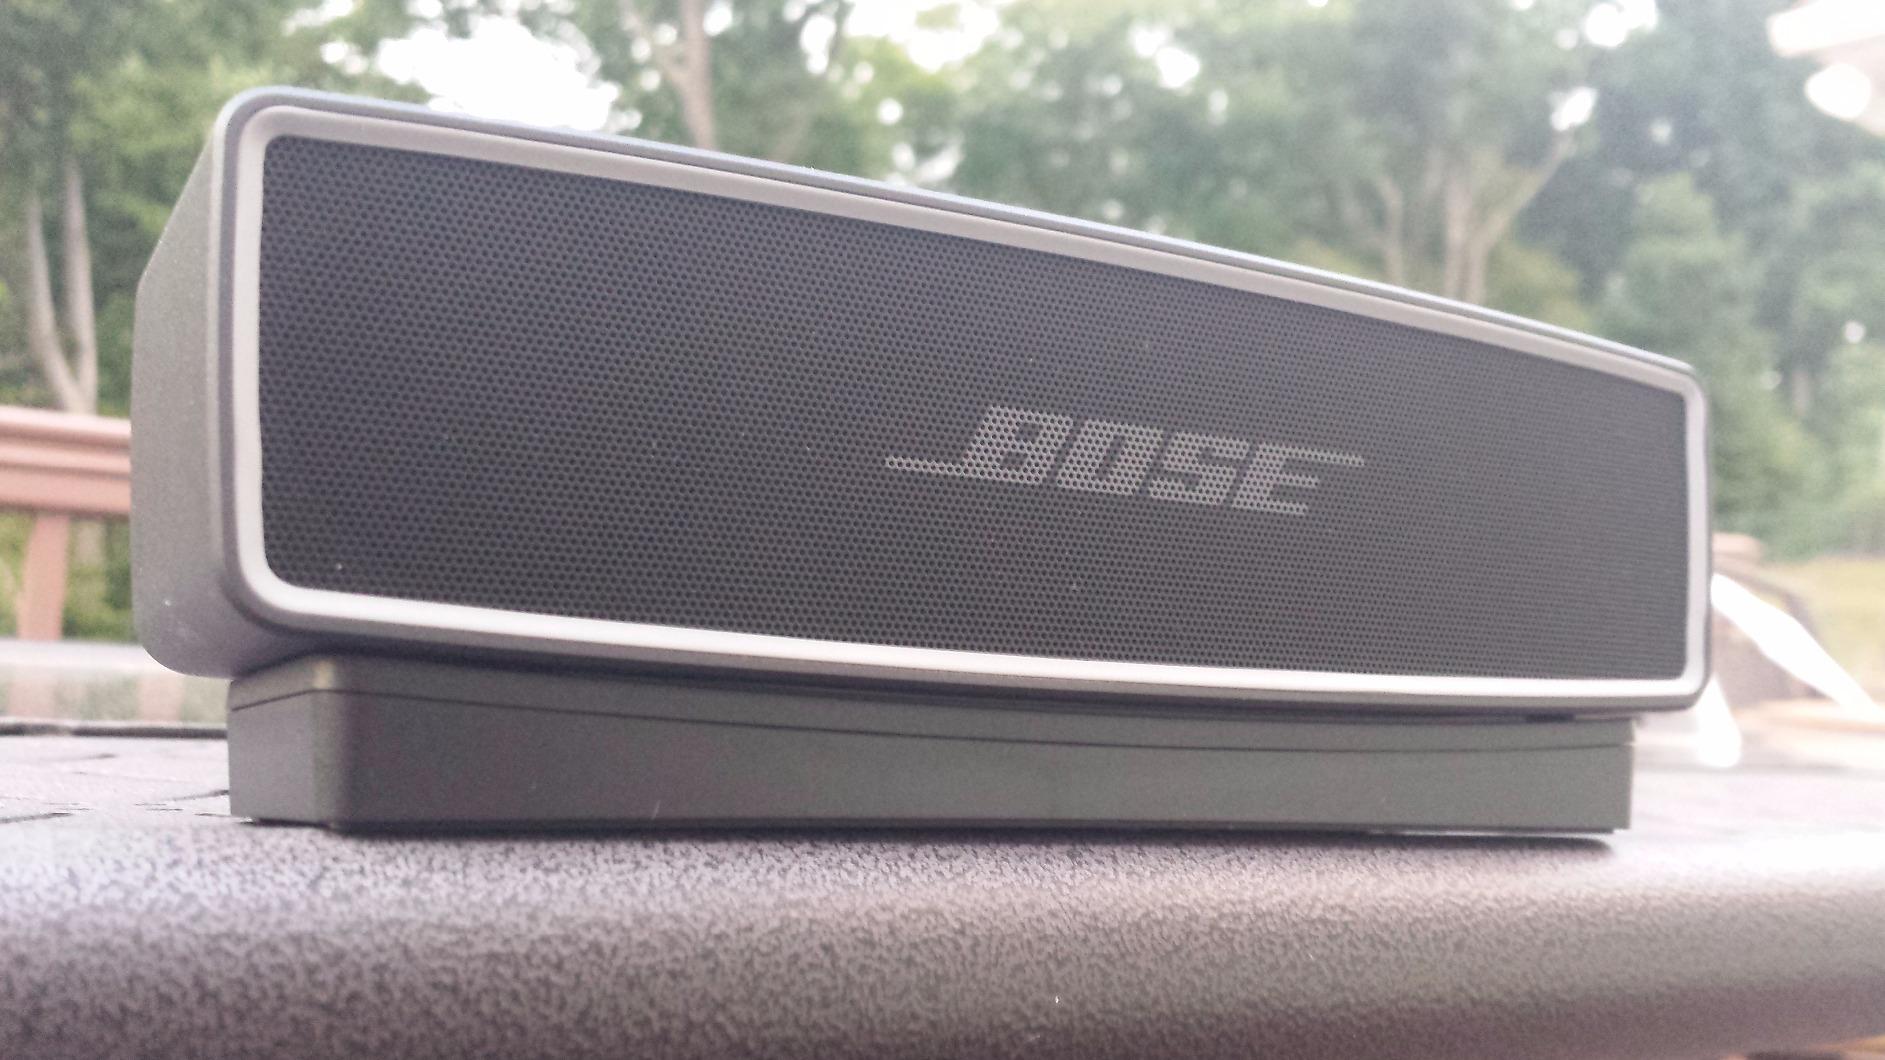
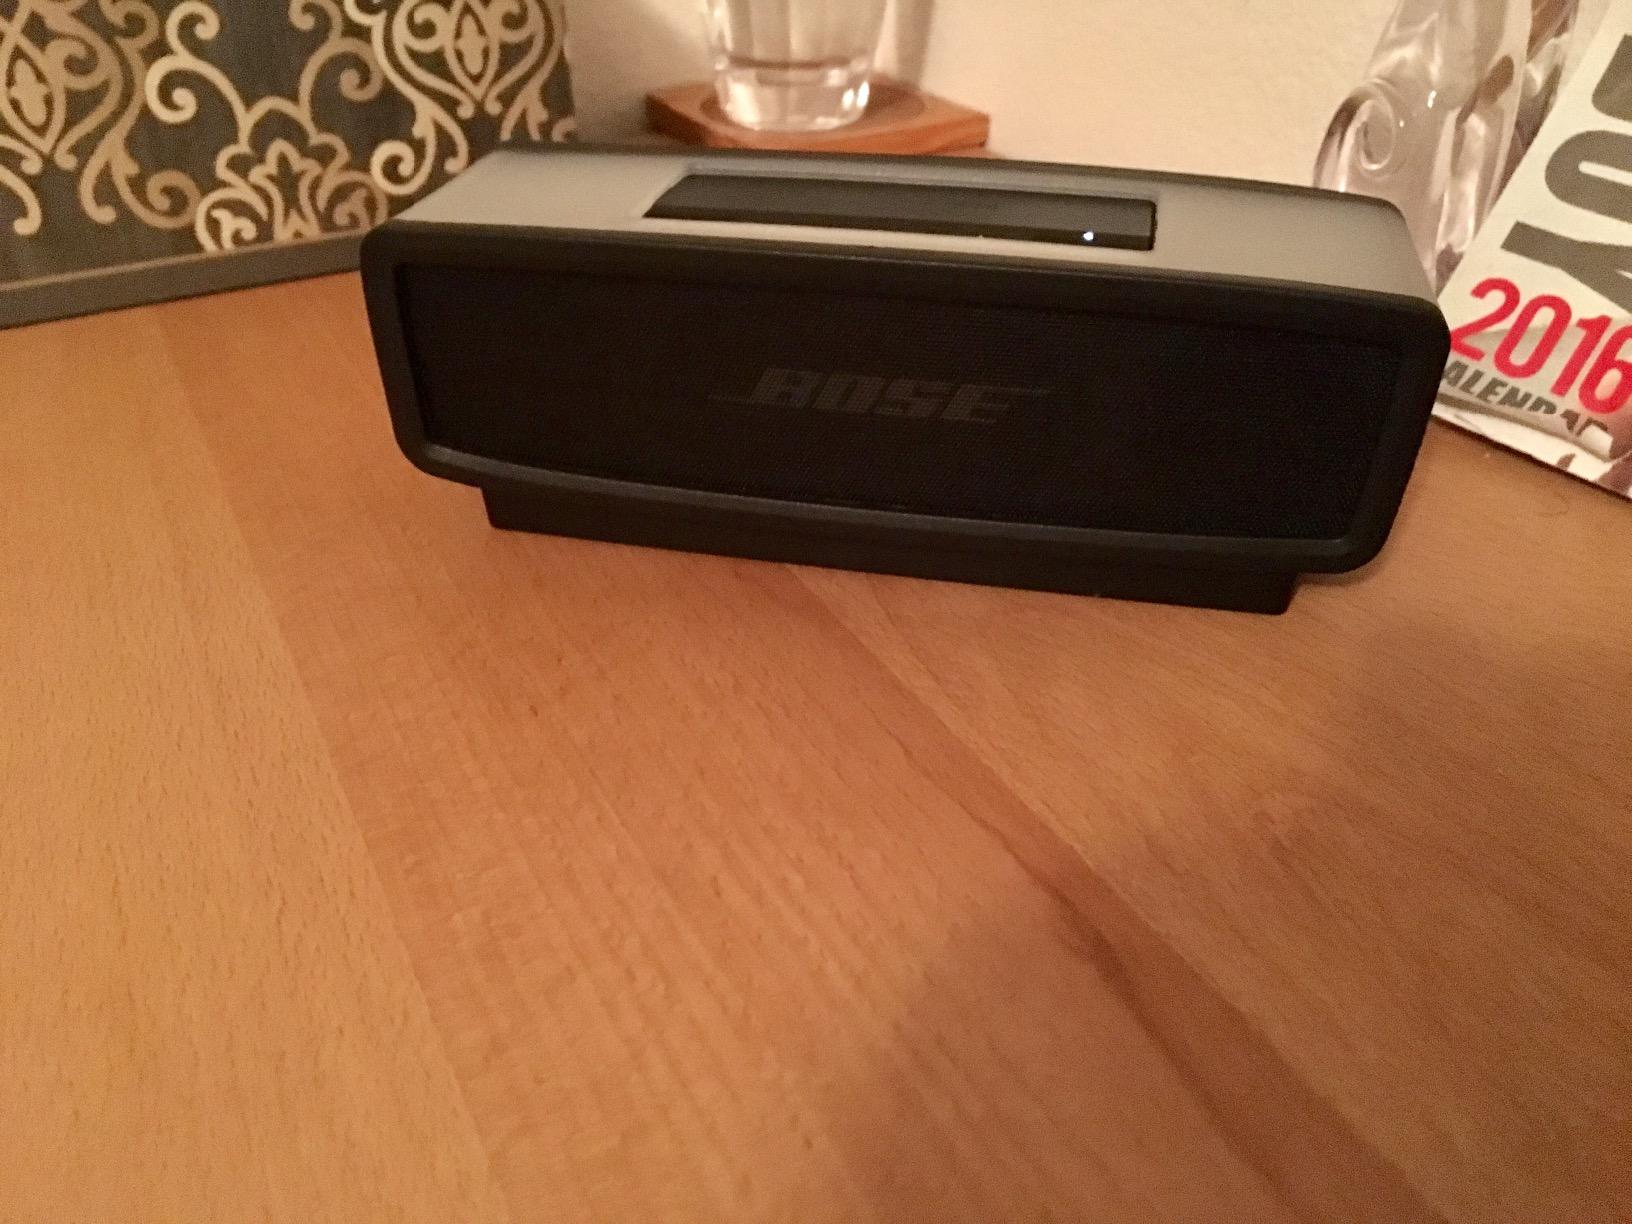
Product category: speaker
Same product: yes